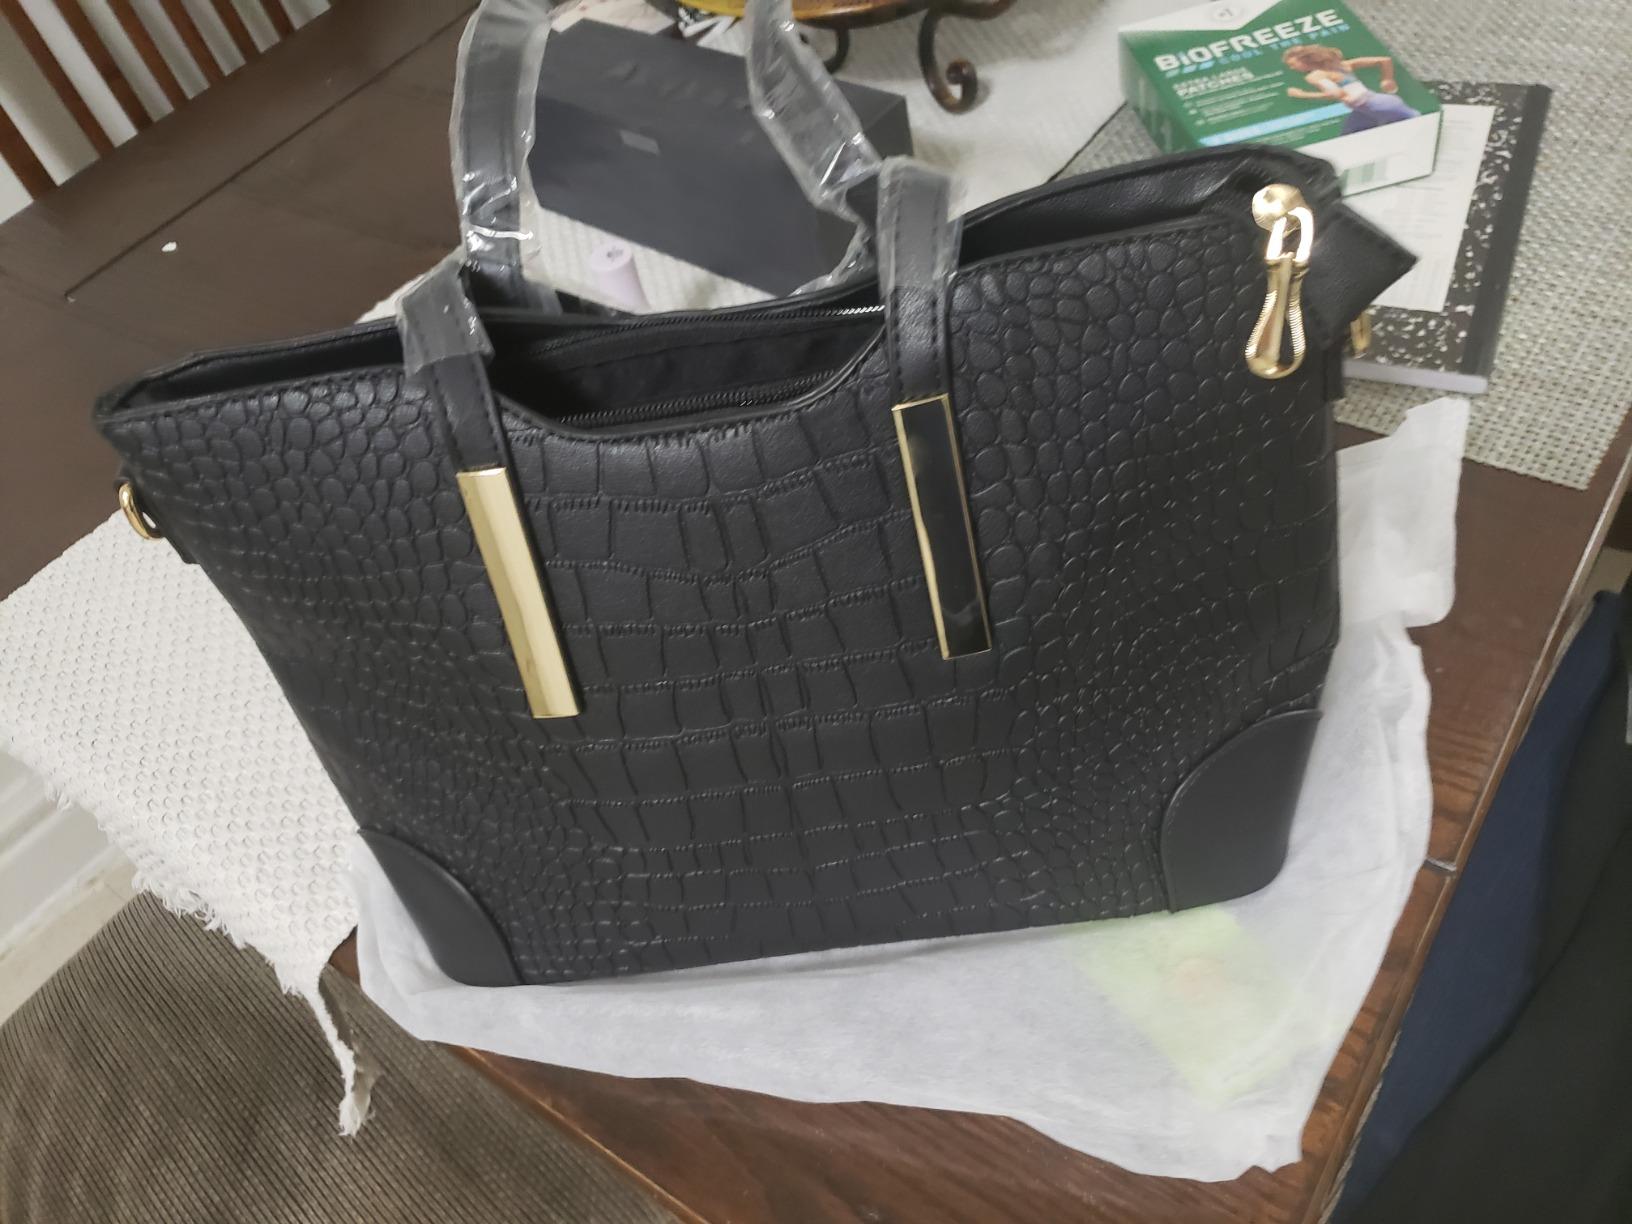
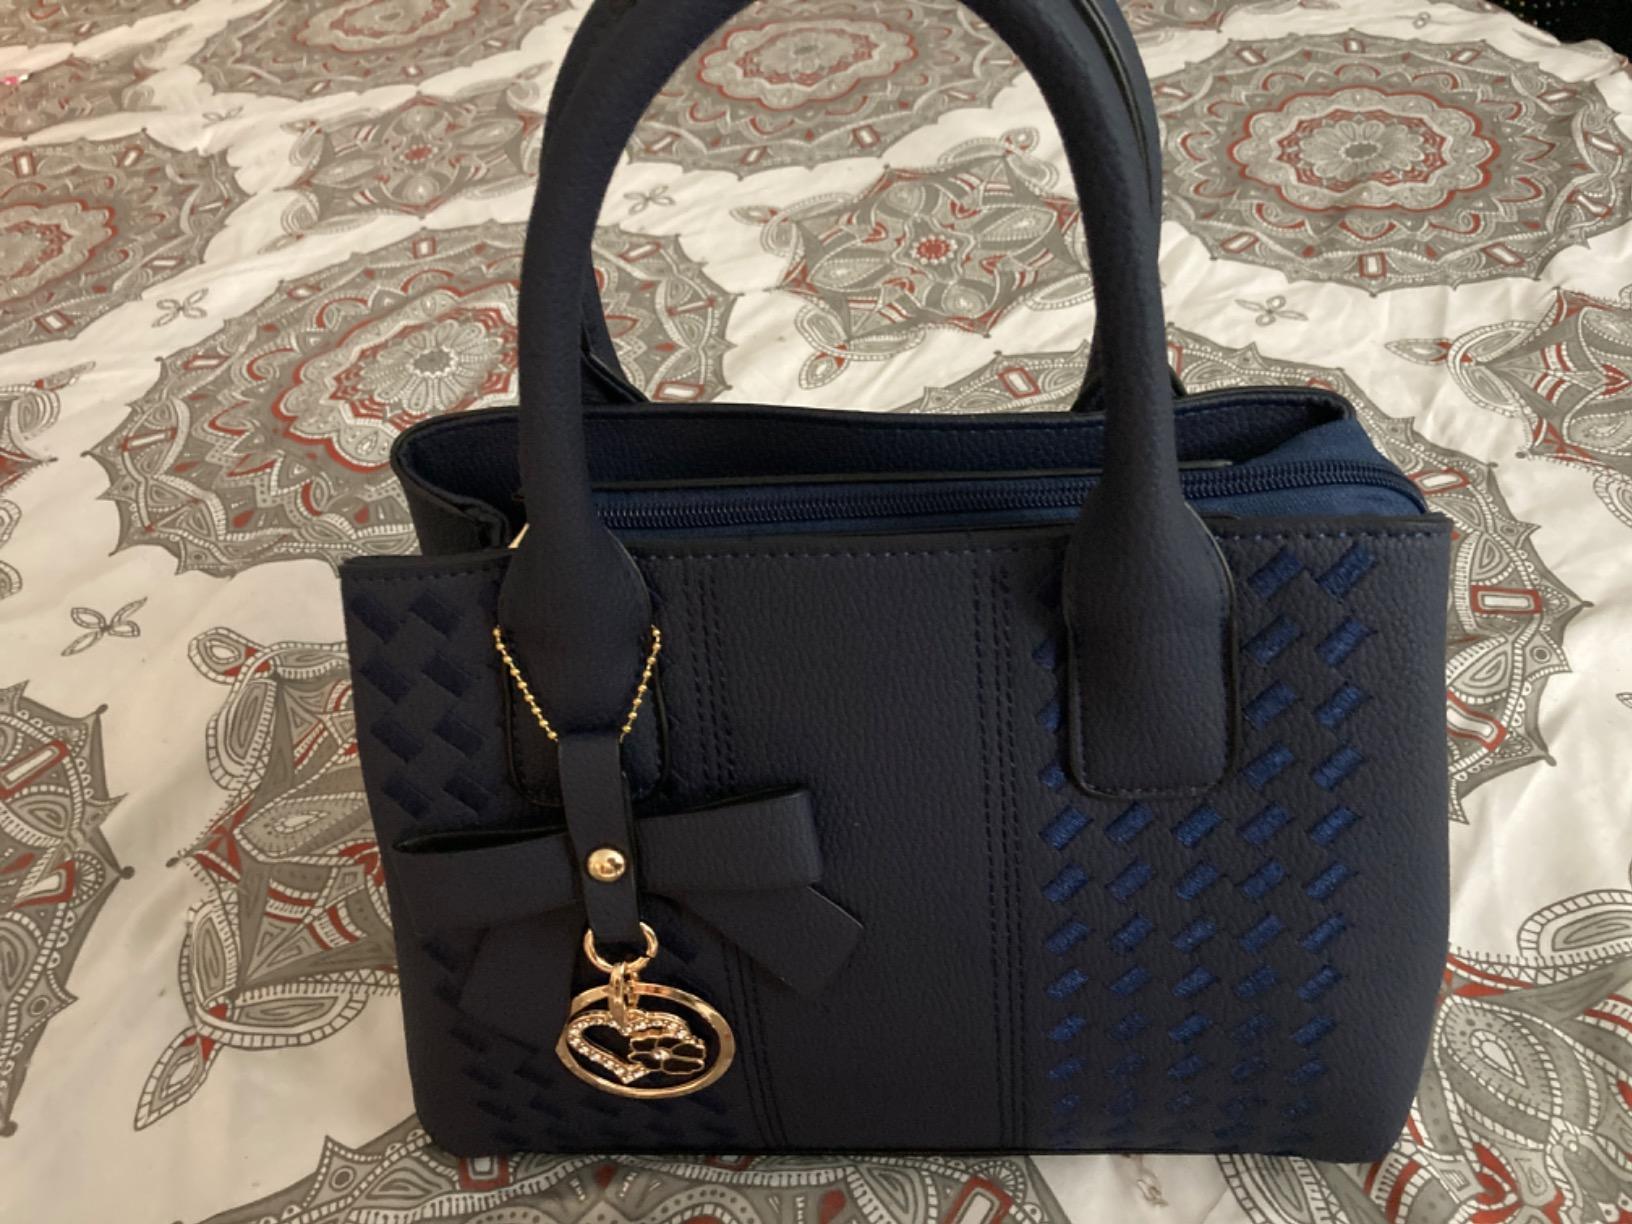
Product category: accessories_handbag
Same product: no